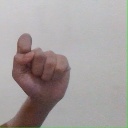
अक्षर: घ